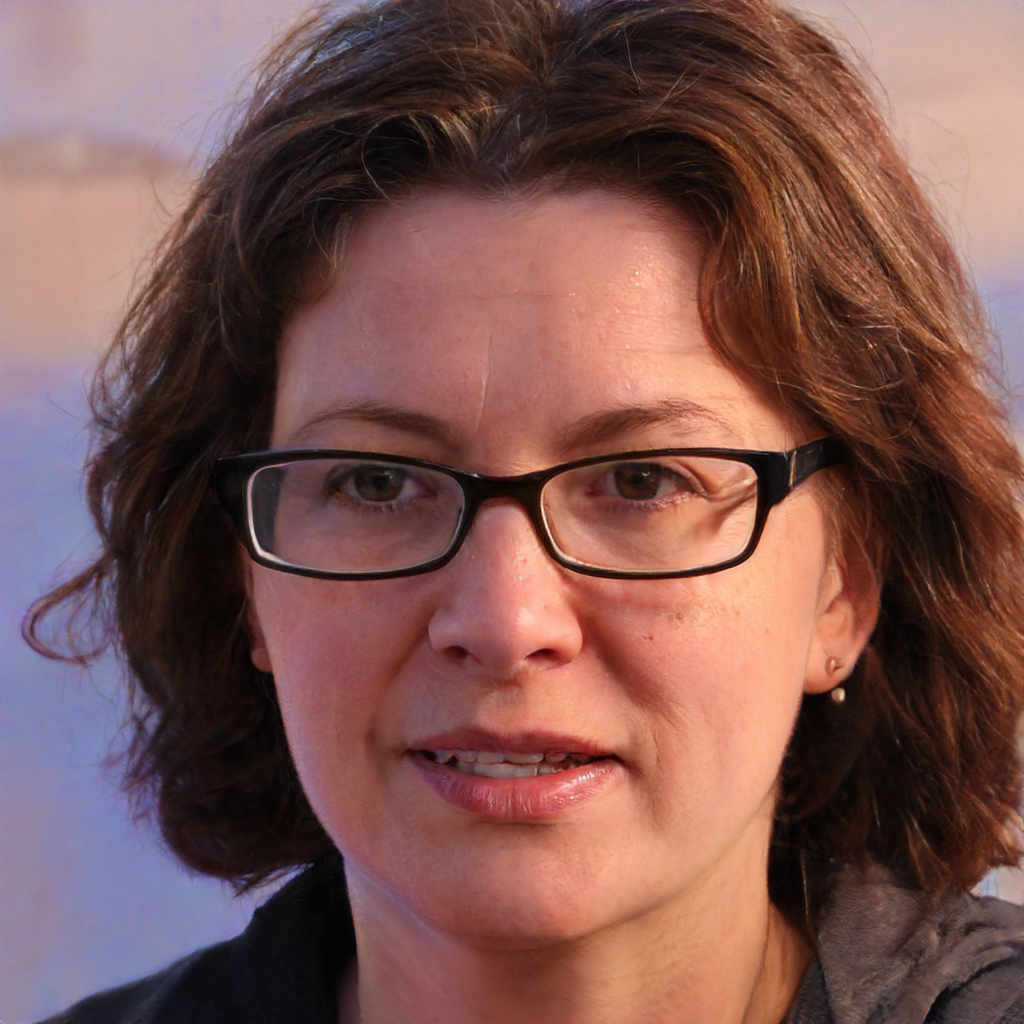
Label: Colored